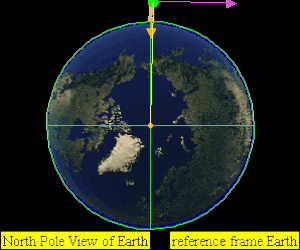
Kasteparabel / Korrektioner / Newtonsk tyngdekraft / Skråt kast
Et projektil sendes af sted med en sådan fart, at det går i et elliptiske kredsløb omkring Jorden. Dette er ikke beskrevet af kasteparablen.
Kasteparablen er vejen, en genstand følger tæt på Jordens overflade - fx ved et kast. Parablen gælder, når kun tyngdekraften virker på genstanden, mens luftmodstand ignoreres. Problemet kaldes også for det skrå kast.